Game Prattana

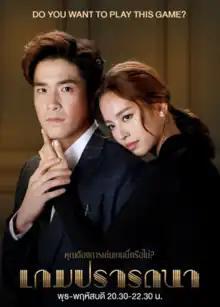

Game Prattana is a Thai television drama starring Teeradetch Metawarayut, Nuttanicha Dungwattanawanich.